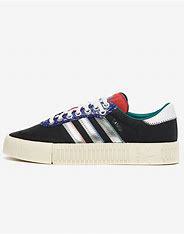
Brand: adidas
Model: Sambarose Skate